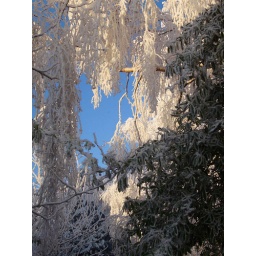
blue in white